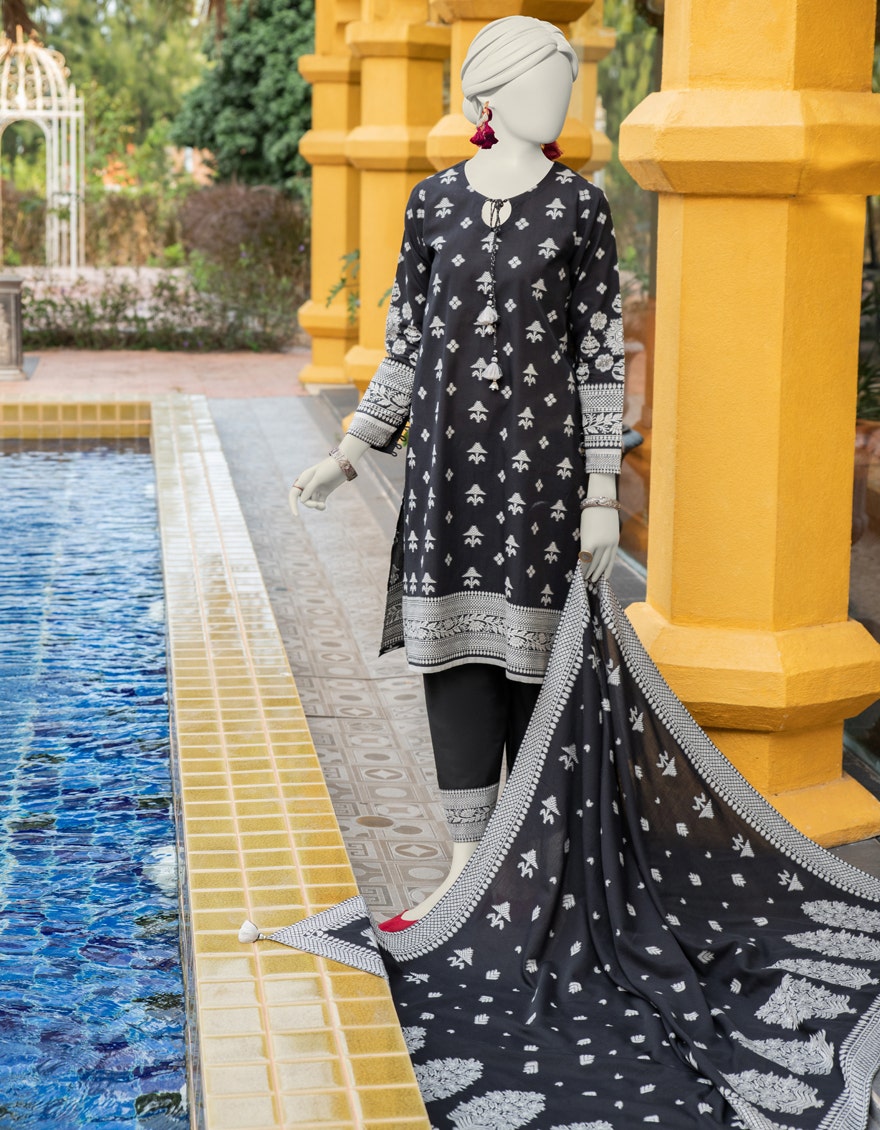
black multi embroidered salwar suit